Princess Kristine Bernadotte

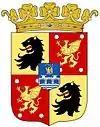
Arms from 1937

Princess Kristine Bernadotte died at her home, Villa Capricornio, in Benalmádena, Málaga, Spain, on 4 November 2014, at the age of 82. Her funeral was held at the royal chapel at Drottningholm Palace in Stockholm on 15 November 2014. Numerous members of the Swedish royal family and the Norwegian royal family attended her funeral. Members of the Norwegian royalty in attendance included King Harald V of Norway, Queen Sonja of Norway, Crown Prince Haakon, Mette-Marit, Crown Princess of Norway, Princess Märtha Louise and her husband, Ari Behn. Members of the Swedish royal family who attended Princess Bernadotte's funeral included King Carl XVI Gustaf, Queen Silvia of Sweden, Crown Princess Victoria, and Prince Daniel, Duke of Västergötland. She was the last holder of the Belgian noble title of Prince or Princess Bernadotte and the last surviving aunt of King Harald V of Norway, Kings Baudouin and Albert II of Belgium and Grand Duchess Joséphine Charlotte of Luxembourg. She was buried with her husband at the Royal Cemetery north of Stockholm.